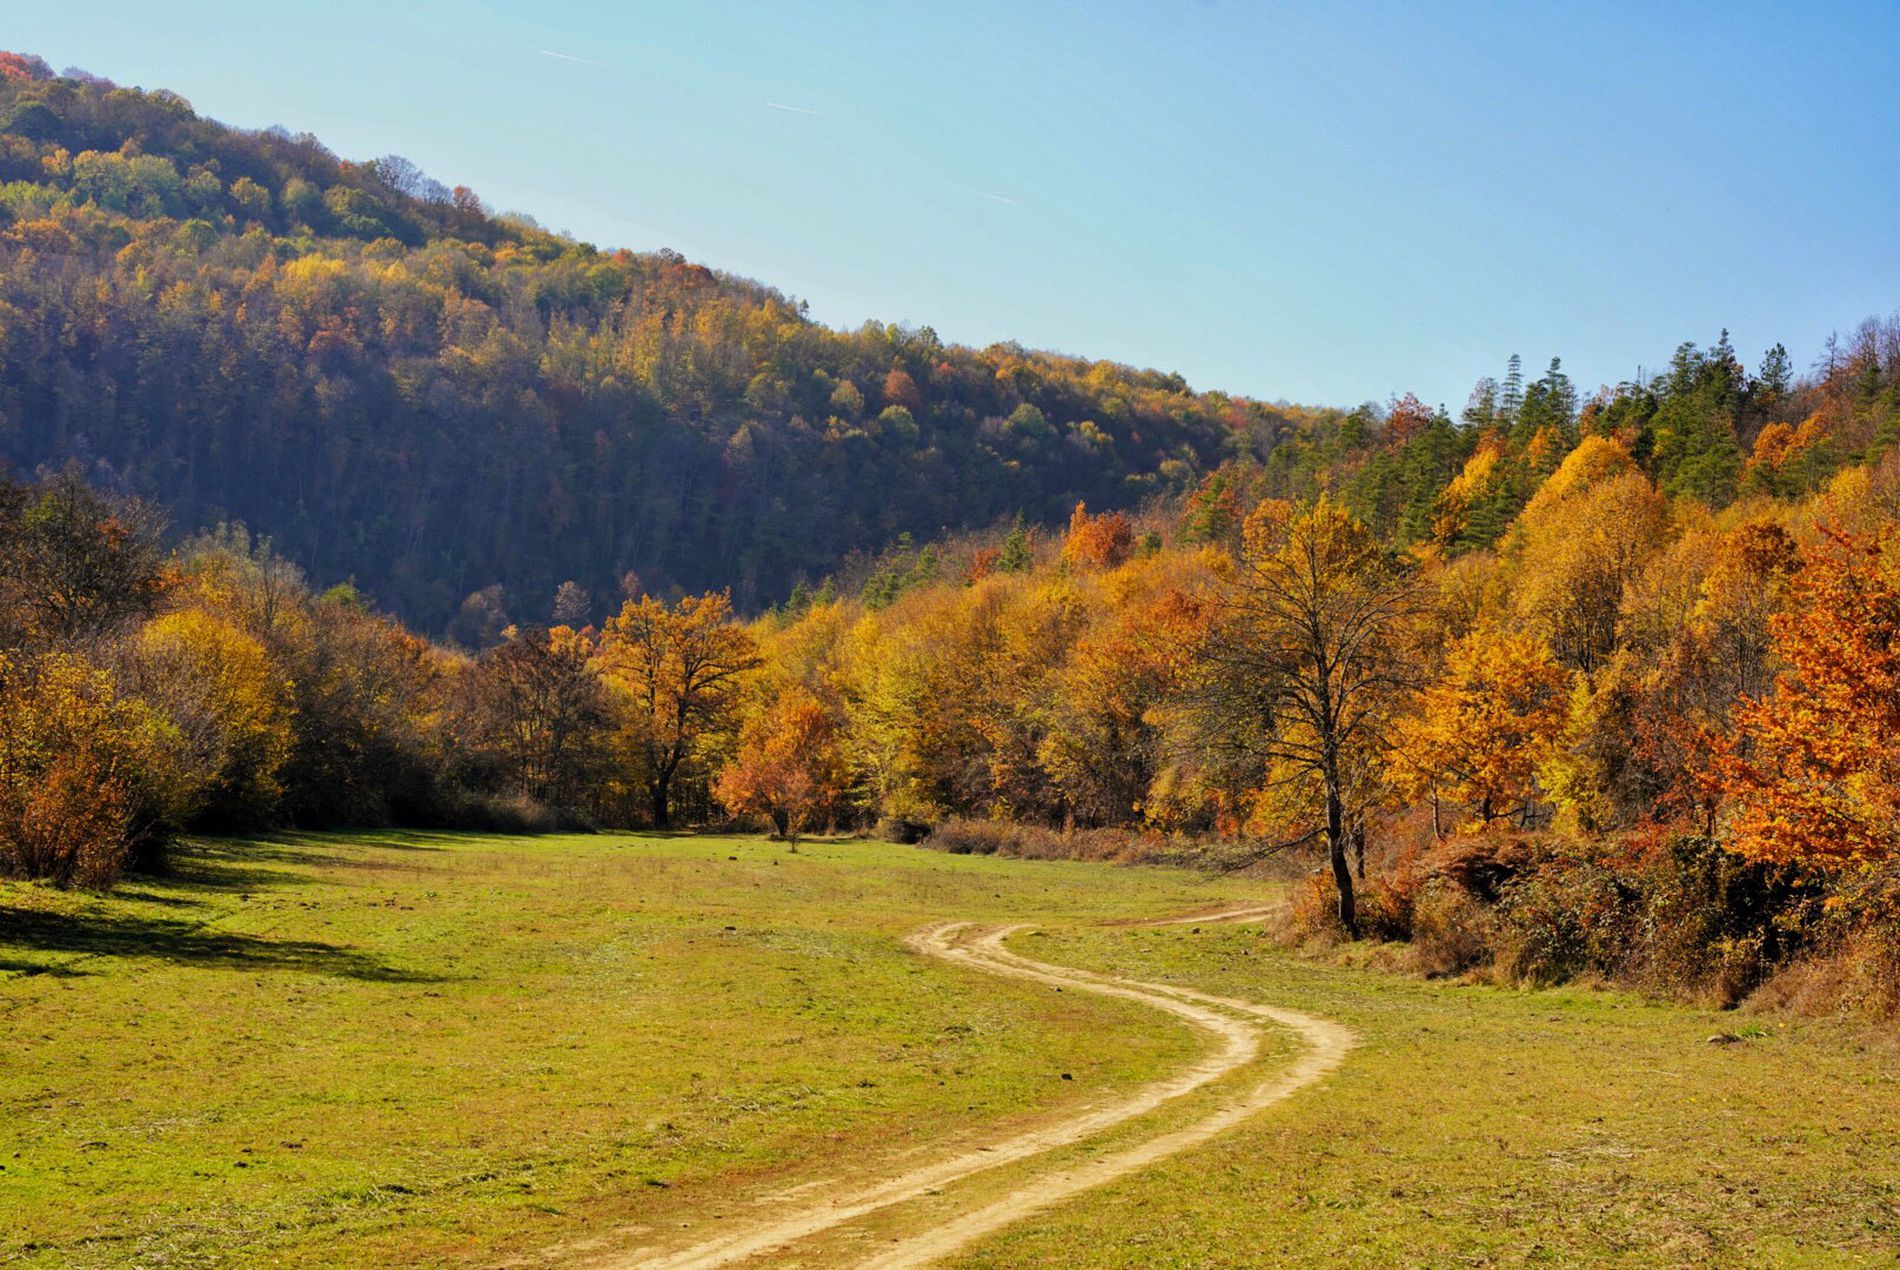
The beauty of nature.
The shot displays a very large number of trees, and at the bottom, there is a road in the middle of yellowish-green grass. In the upper part, there is a clear sky.
This is a straight-on eye-level angle,The shot was taken during the day. The yellow and green colors of the trees highlight the beauty of the shot. The lighting is clear, and the contrast in colors between the trees, grass, and sky adds a feeling of comfort.
Labels: Plant, Tree, Fir, Nature, Outdoors, Scenery, Field, Grassland, Road, Grass, Countryside, Autumn, Vegetation, Farm, Pasture, Rural, Meadow, Land, Ground, Woodland, Landscape, Wilderness, Plateau, Path, Trail, Trees, Sky
Camera: SONY ILCE-7M3
Lens: 24-70mm F2.8 DG DN | Art 019
Aperture: F8
Exposure: 1/160 sec
ISO: 100
Focal length: 64.5